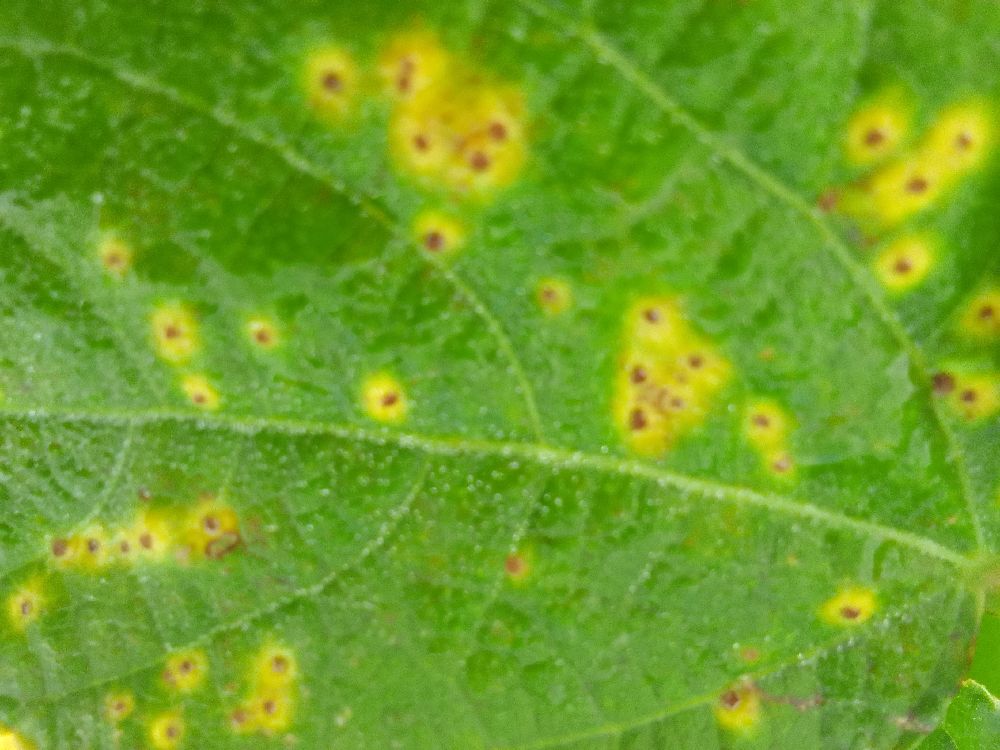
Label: rust